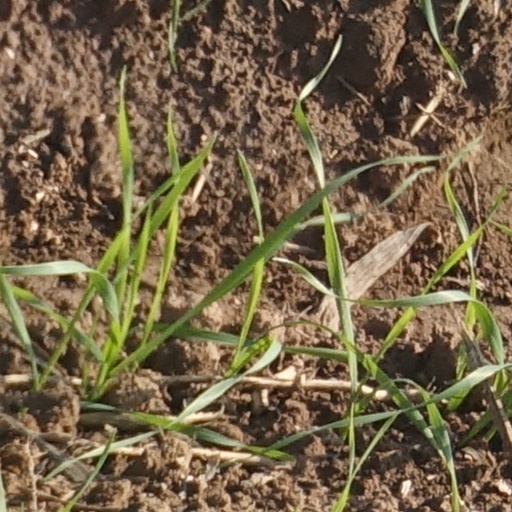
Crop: wheat